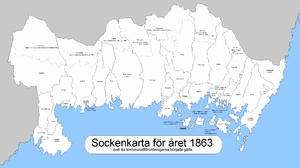
Blekinge / Administrative forhold / Inddelinger fra 1683 / Herreder og byer
Sogne i Blekinge siden år 1863. Delinger af sogne efter årstal findes indtegnet og beskrevet.
"Blekinge er et svensk landskab, der grænser op mod Skåne og Småland med en lang kystlinje mod Østersøen. Navnet kommer måske fra ordet ""bleke"", som på dialekt betyder roligt vand. Blekinge er det mindste af de svenske landskaber på fastlandet, og udgøres af Blekinge län rent administrativt, dvs. landskabet og länet er geografisk identiske.